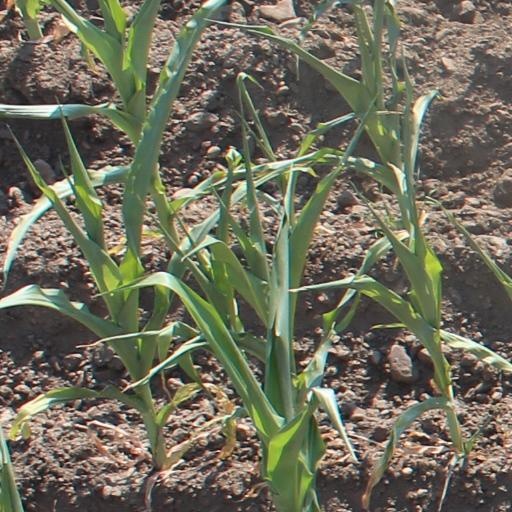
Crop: maize; corn